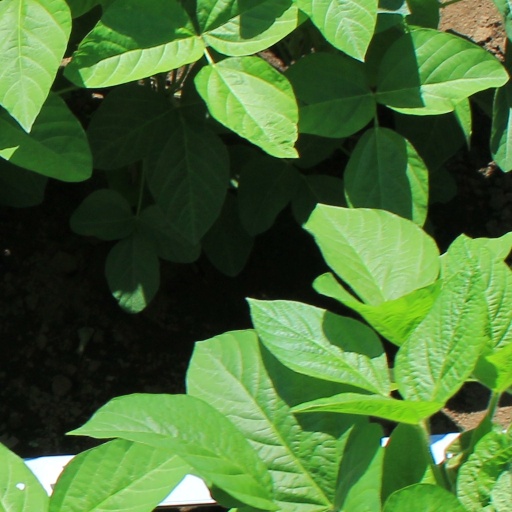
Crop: soybean